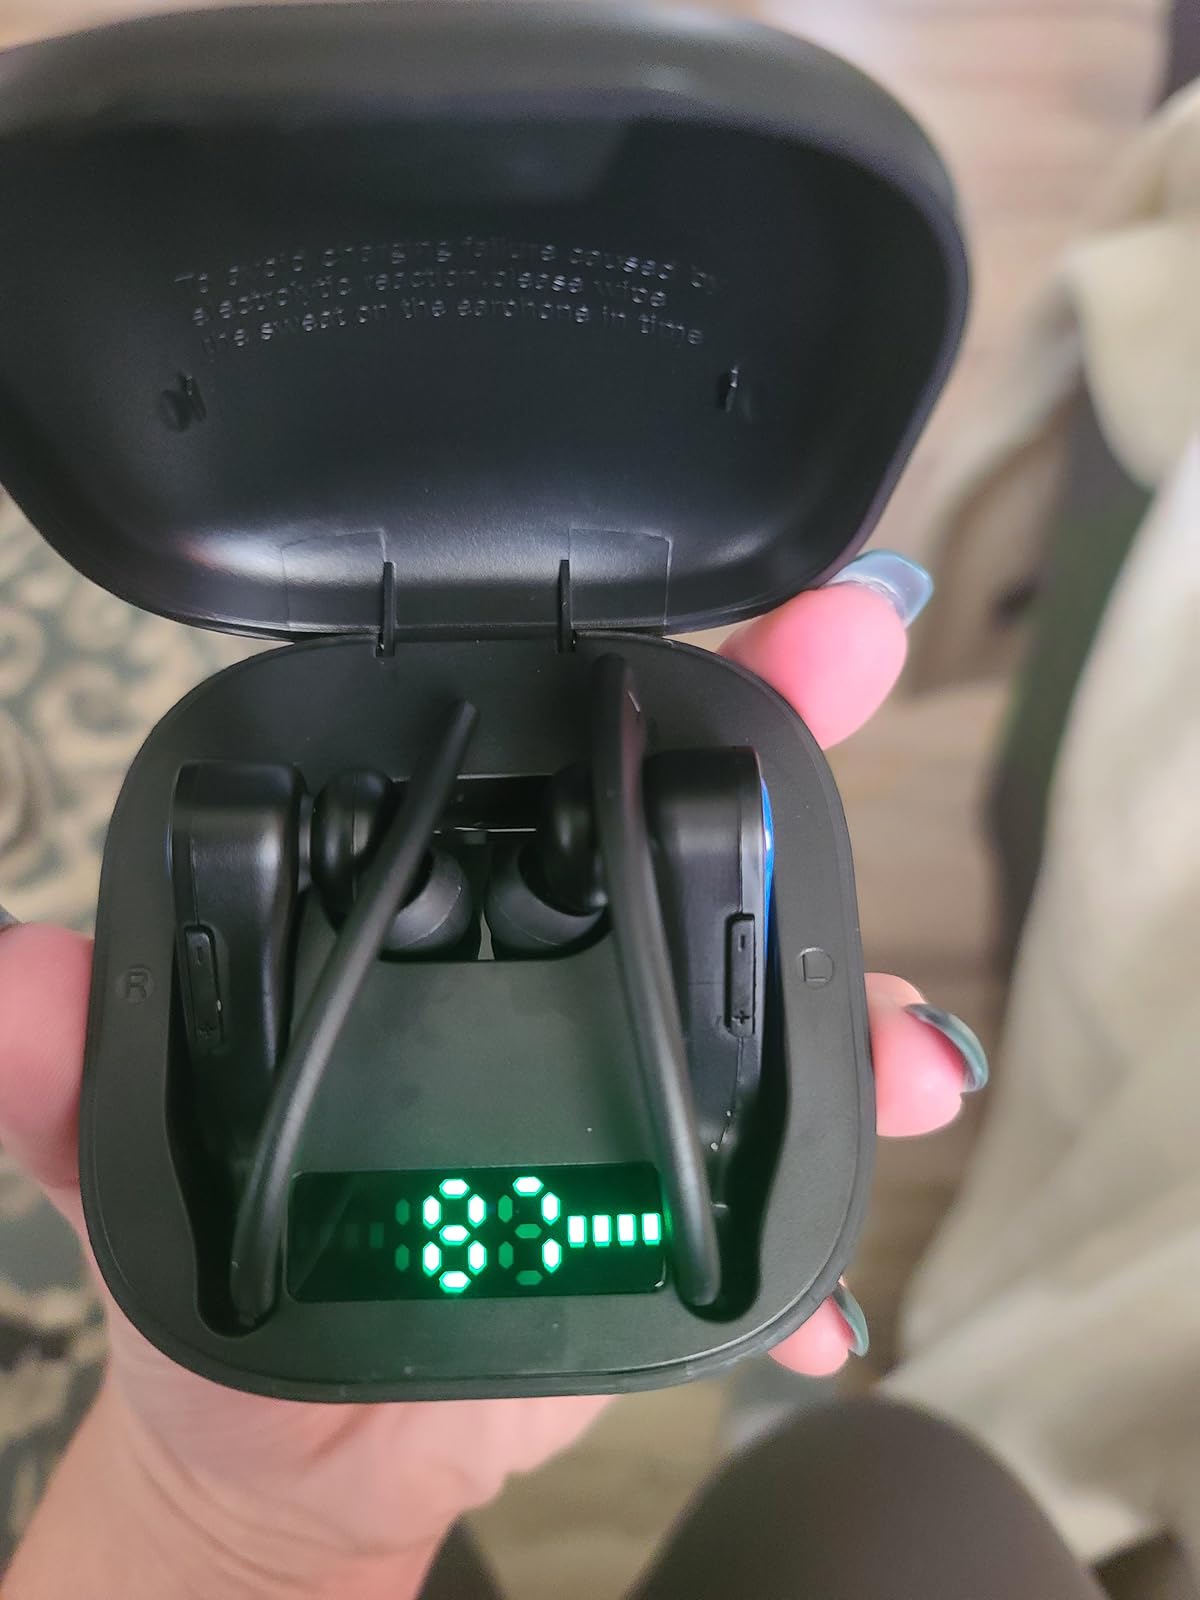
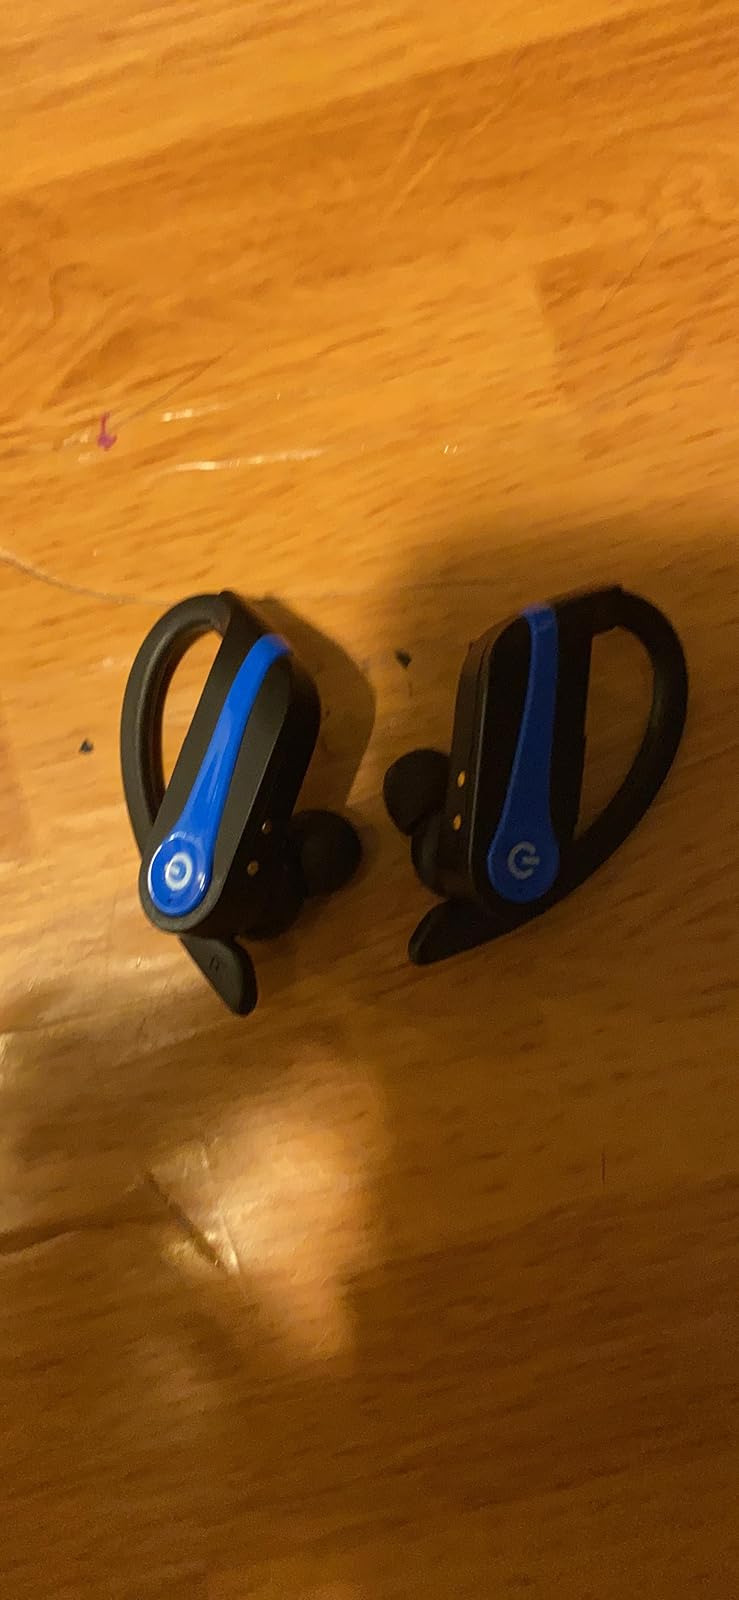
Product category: earbuds
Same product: yes